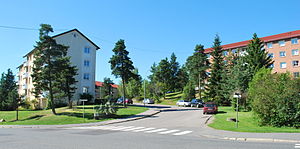
Parker i Oslo / 1945–1970: Grønne drabantbyer og åbne byparker
Tonsenhagen, typisk drabantbybebyggelse fra anden halvdel af 1950'erne.
Parker i Oslo er en vigtig del af bylandskabet i Norges hovedstad Oslo. Oslo er en by med megen beplantning og er beliggende i et landskab mellem grønne åse. Byen har lav befolkningstæthed, hvilket er udnyttet til træplantning i gaderne, forhaver, små grønne anlæg og satellitbyer med megen vegetation. Et net af cykel- og gangstier binder parkerne sammen og knytter byen til Marka. Kun omkring fem procent af byens befolkning har ikke et grønt område inden for 300 meter fra boligen.